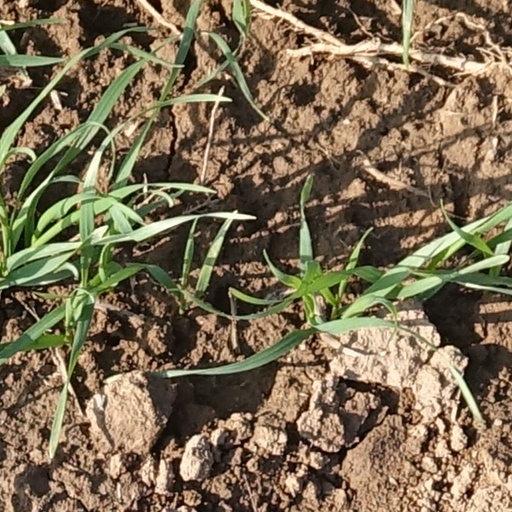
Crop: wheat